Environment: real
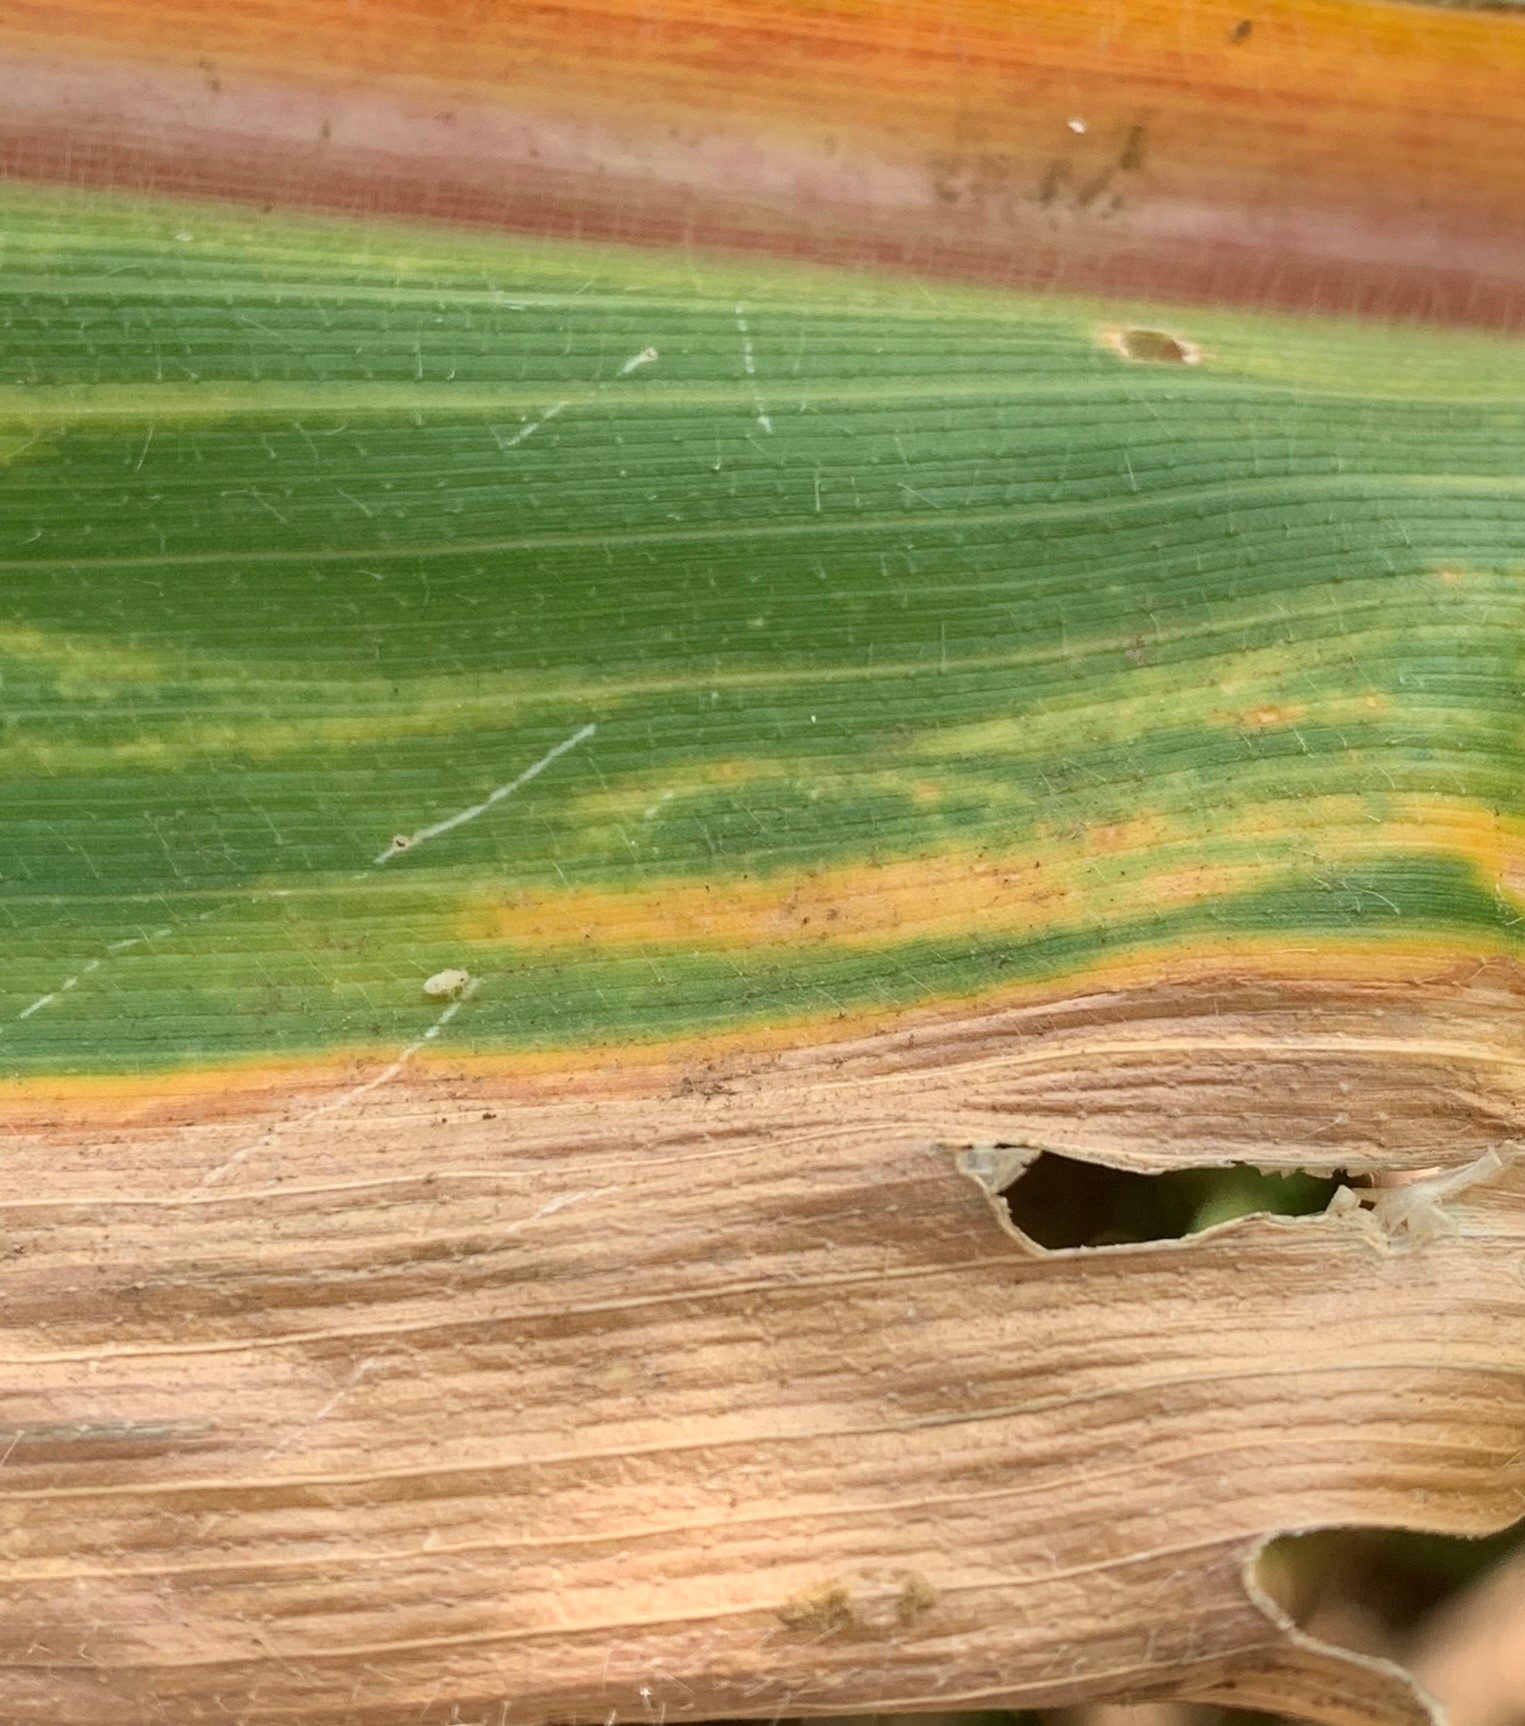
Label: lethal_necrosis